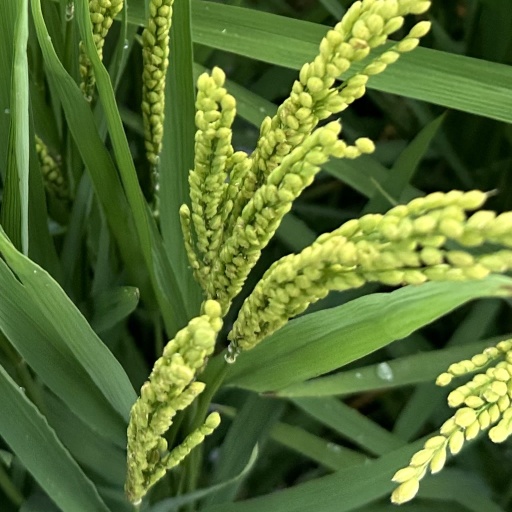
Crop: rice